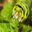
Label: caterpillar